NBA Live 96

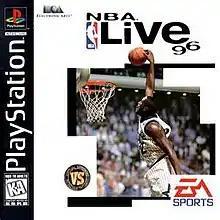
North American PlayStation cover art featuring Orlando Magic's Shaquille O' Neal

NBA Live 96 is the second installment of the "NBA Live" video game series. It was published by EA Sports and released on November 30, 1995. The PC and PlayStation covers feature Shaquille O'Neal of the Orlando Magic, while the Super Nintendo Entertainment System, Sega Genesis and European PlayStation box covers feature a photo of the tip-off to Game 1 of the 1995 NBA Finals. The PlayStation and PC versions are the first games in the series to feature 3D-rendered courts, allowing for multiple camera angles using EA's "Virtual Stadium" technology, which is also used for "FIFA Soccer 96". On-court player graphics remain 2D sprites. It is also the first "NBA Live" game released for the PlayStation and the only "NBA Live" game for the Game Boy. "NBA Live 96" was followed by "NBA Live 97".